2022 South and Central American Men's Handball Championship

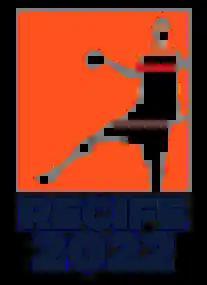

The 2022 South and Central American Men's Handball Championship was the second edition of the South and Central American Men's Handball Championship, held from 25 to 29 January 2022 in Recife, Brazil. It acted as the South and Central American qualifying tournament for the 2023 World Men's Handball Championship.